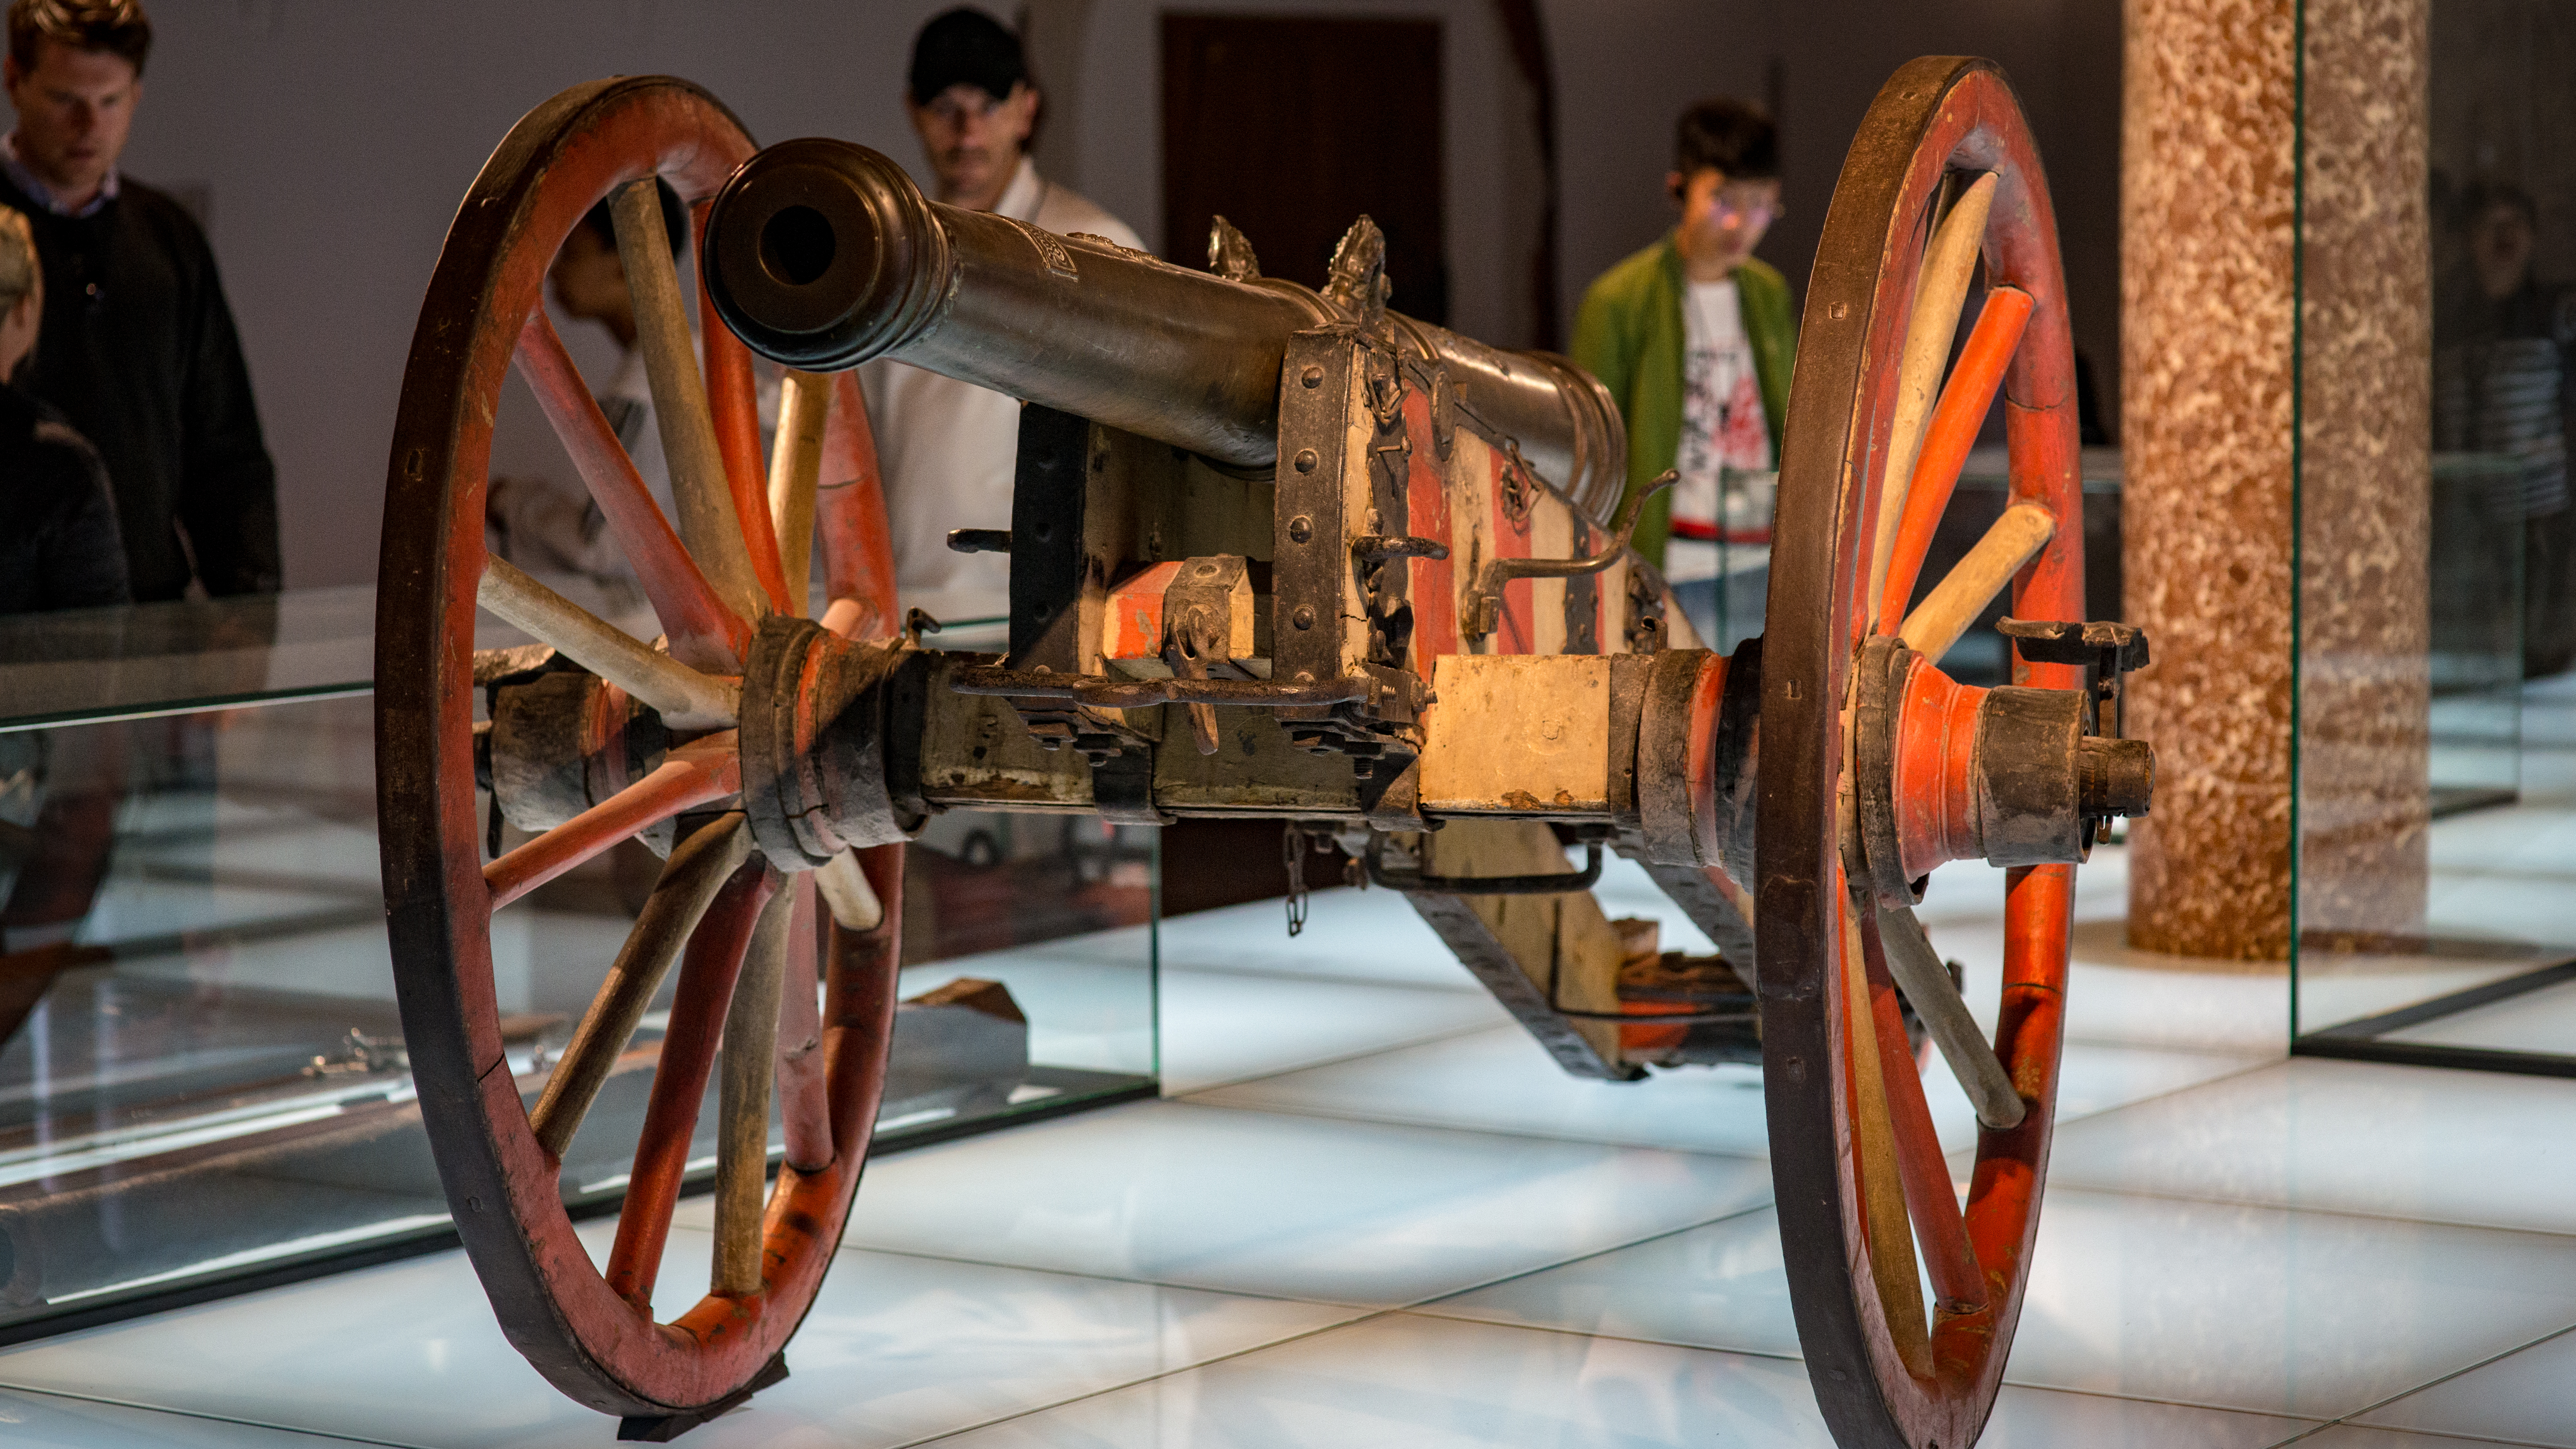
natural, wheel, vehicle, motor vehicle, rim, automotive design, engineering, spoke, auto part, gas, automotive wheel system, machine, automotive tire, metal, event, rolling, classic, transport, tractor, cannon, tourist attraction